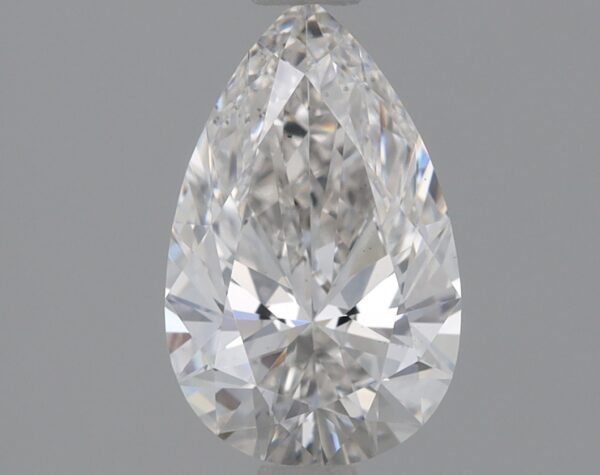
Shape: pear
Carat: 0.85
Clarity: VS2
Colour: G
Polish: EX
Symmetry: EX
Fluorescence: NONE
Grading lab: IGI
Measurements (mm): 8.57 x 5.37 x 3.21